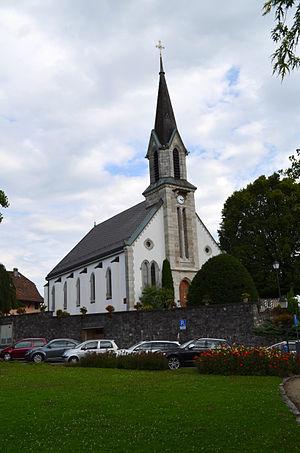
Église de Chexbres (Vaud-Suisse)
Chexbres est une commune suisse du canton de Vaud, située dans le district de Lavaux-Oron.